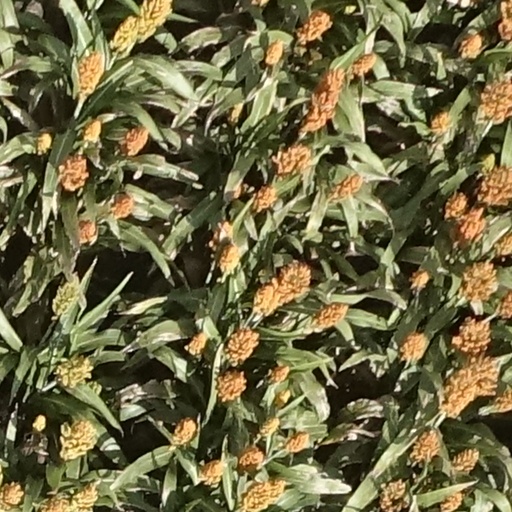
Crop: sorghum